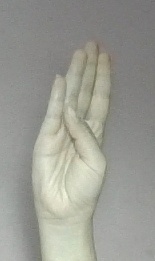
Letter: kaaf